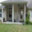
Label: house